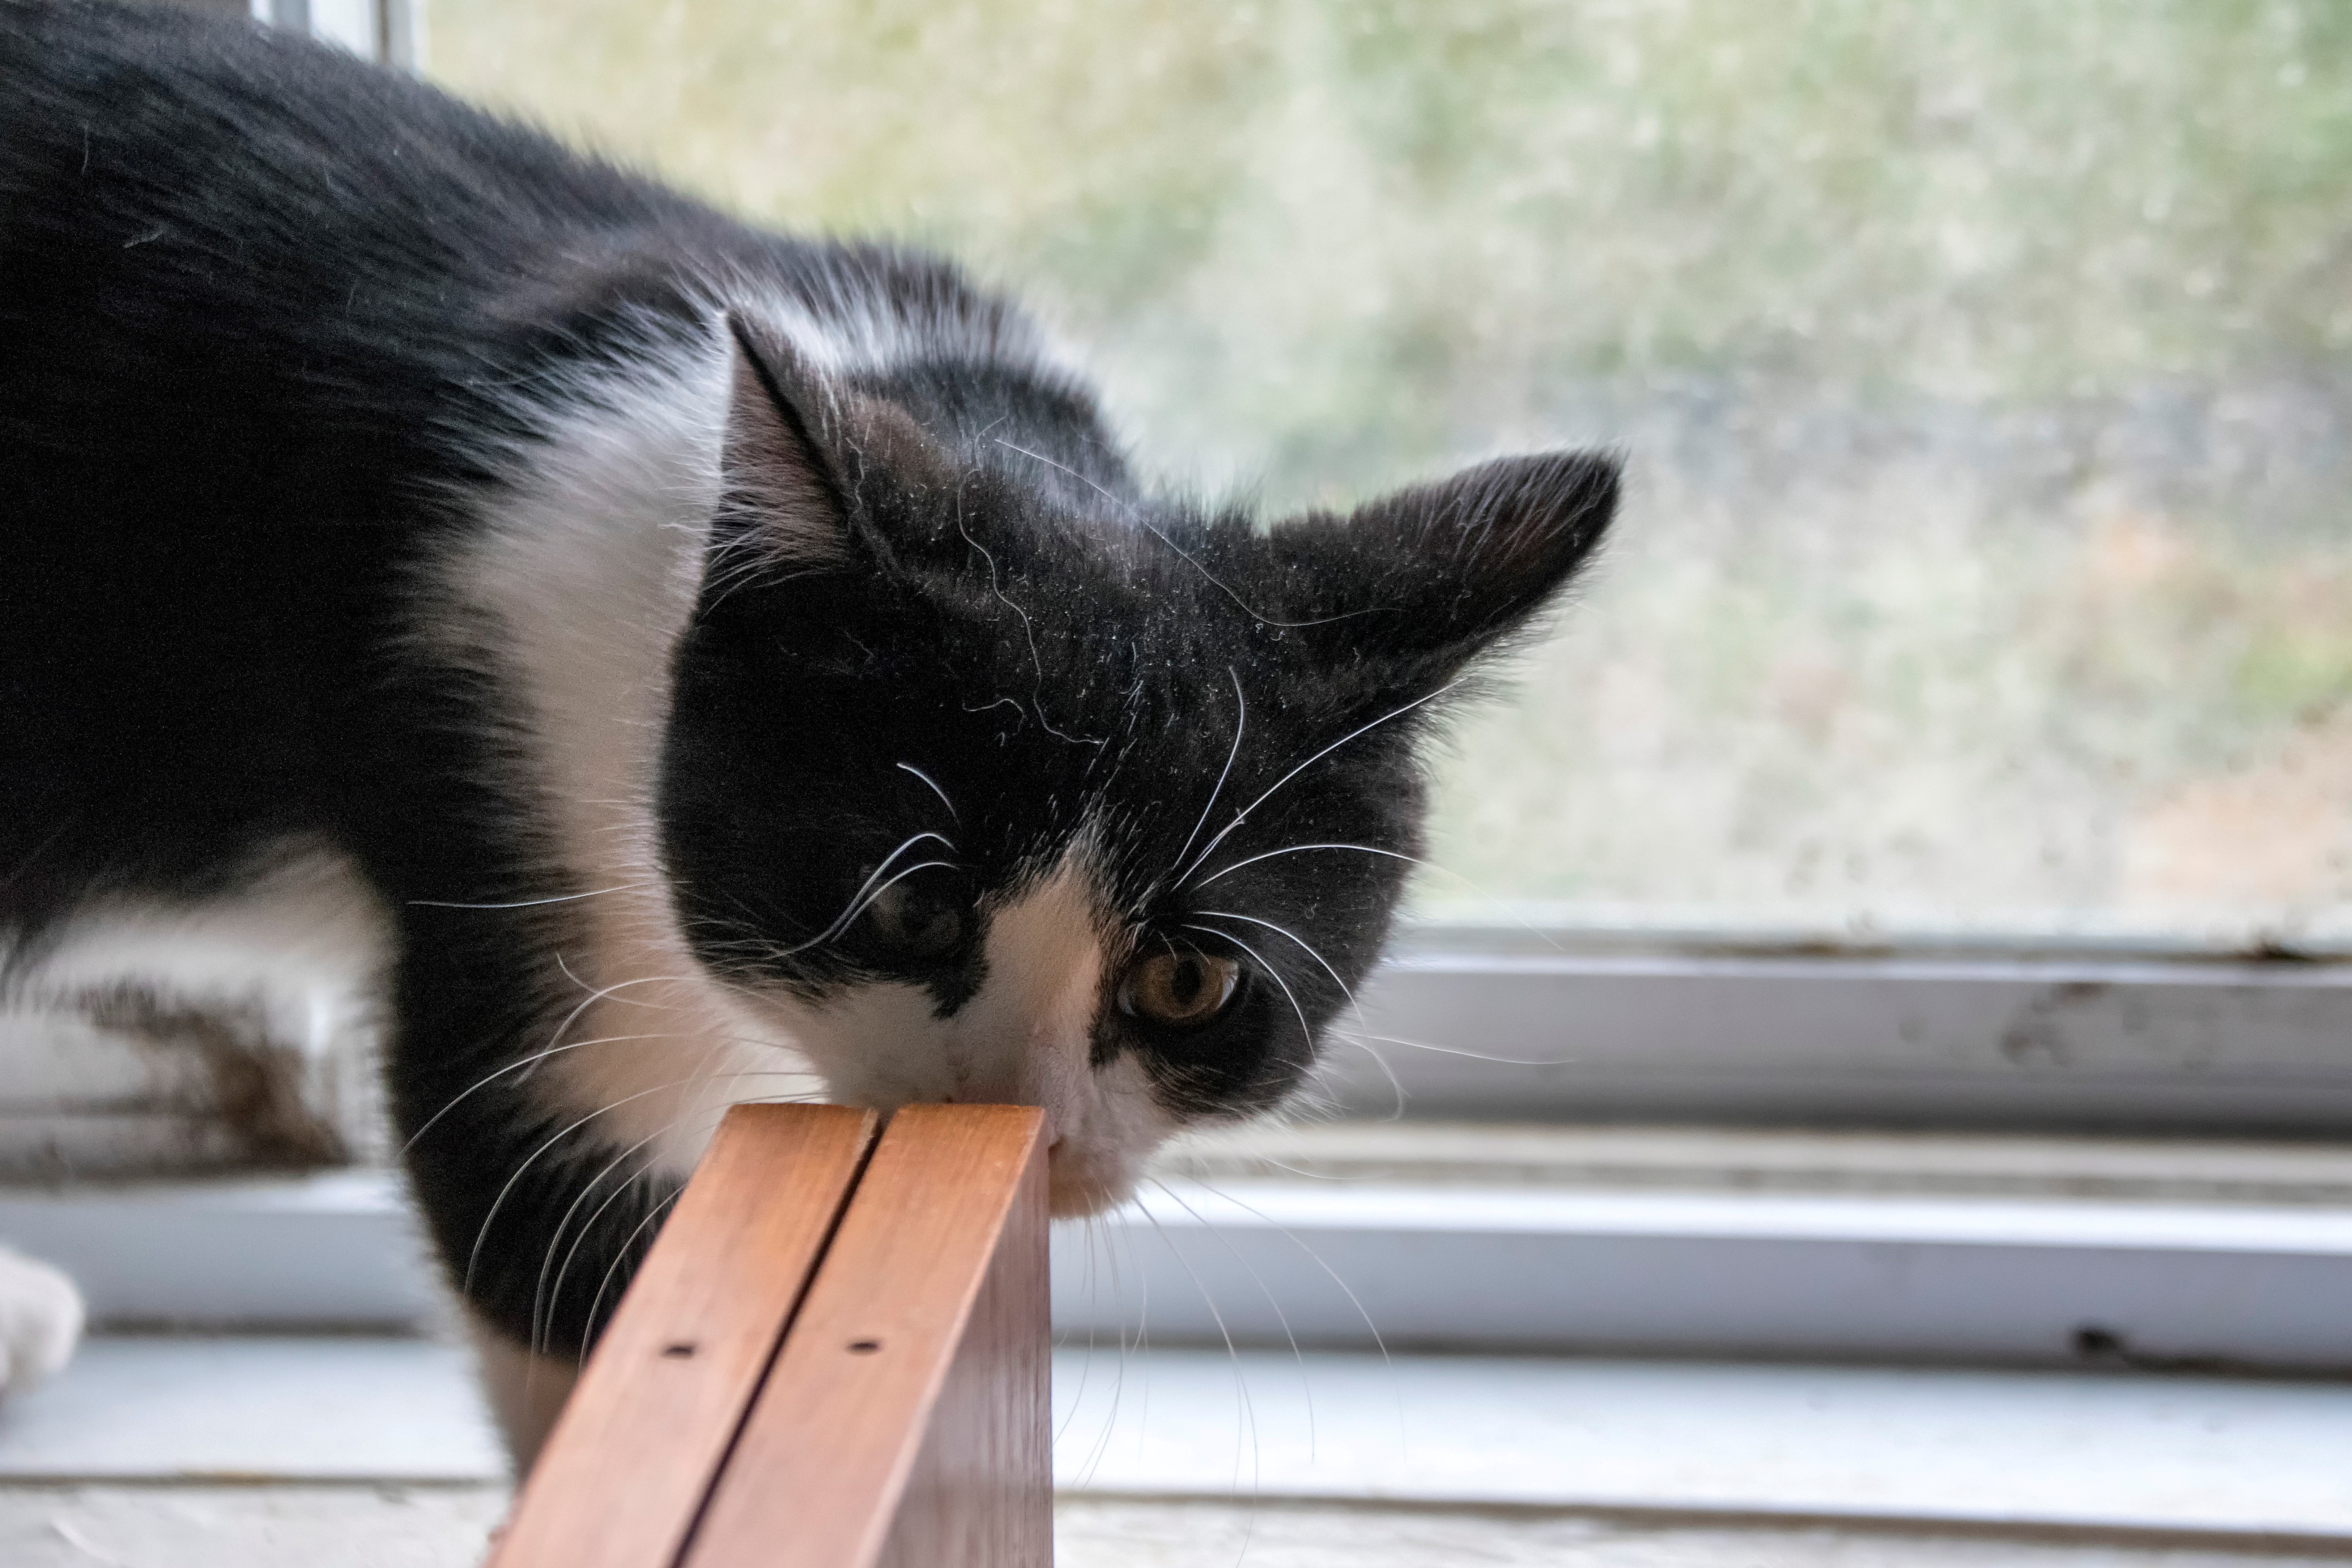
kitten, cat, mammal, black cat, black, nose, whiskers, canada, vertebrate, chat, quebec, sherbrooke, small to medium sized cats, cat like mammal